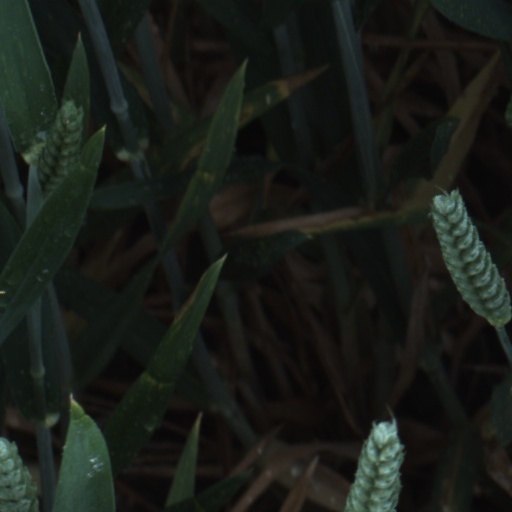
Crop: wheat